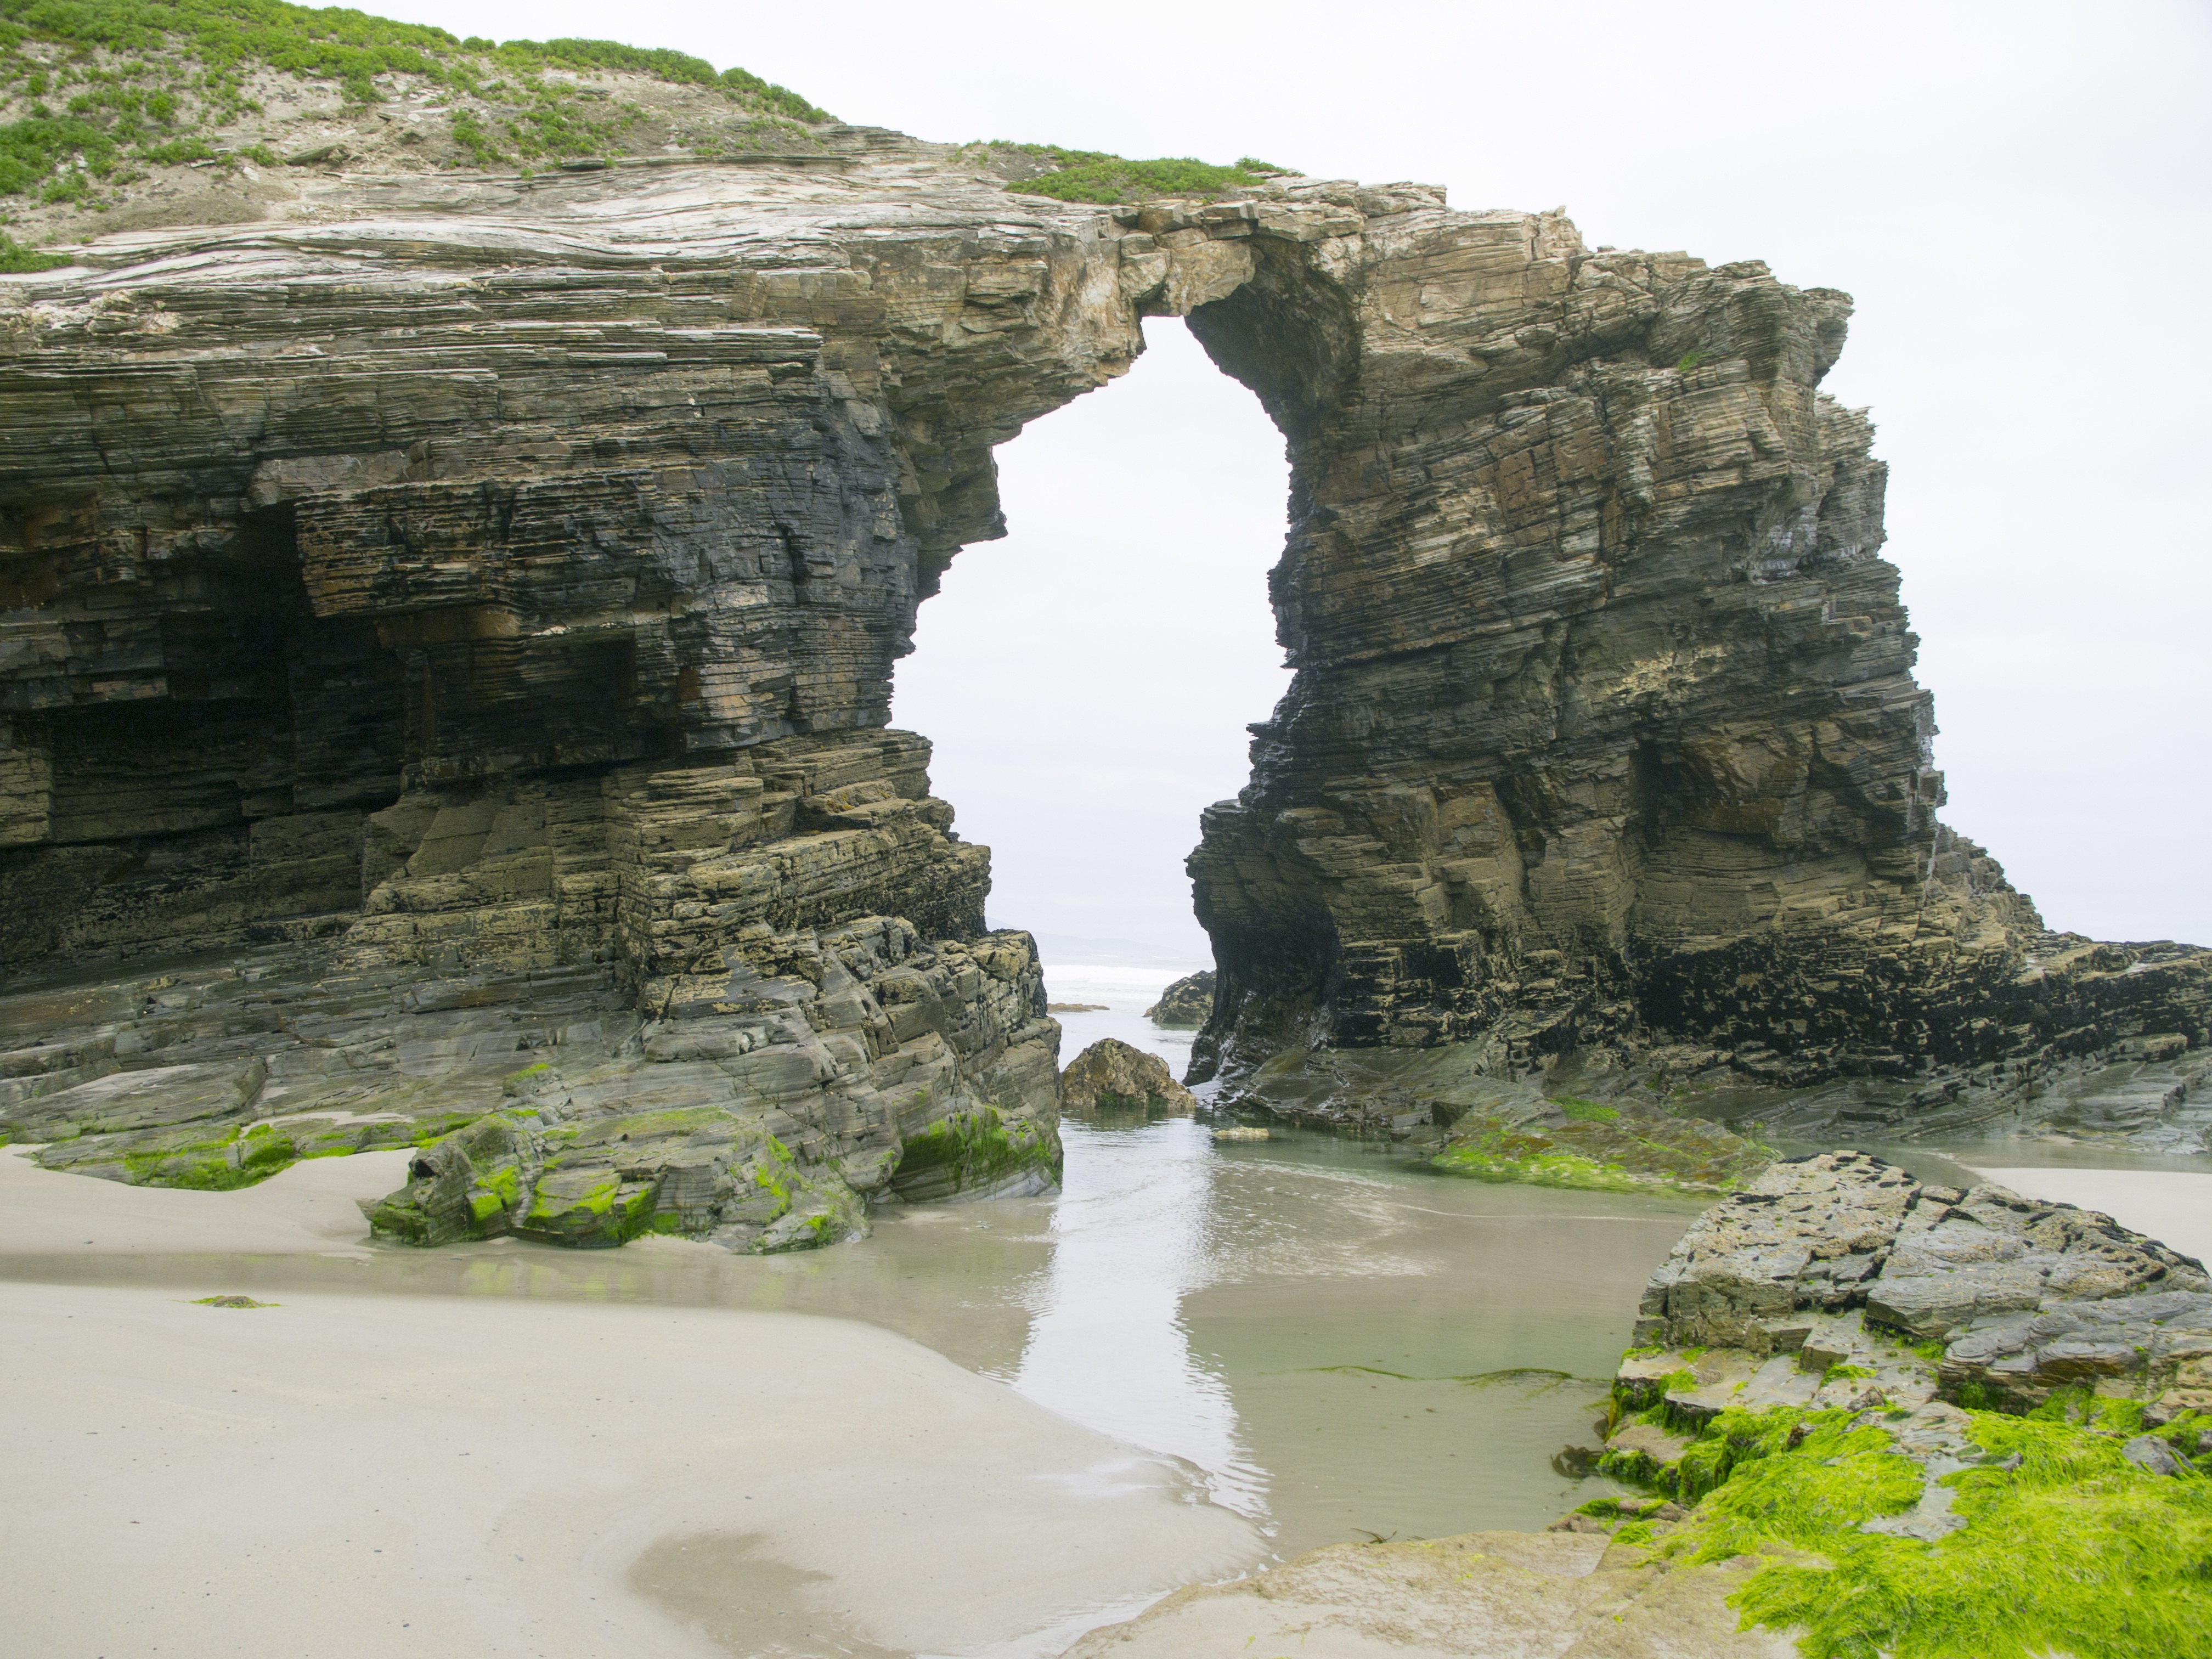
sea, coast, rock, formation, cliff, arch, bay, stack, terrain, material, geology, arc, cape, ribadeo, cathedrals beach, natural arch